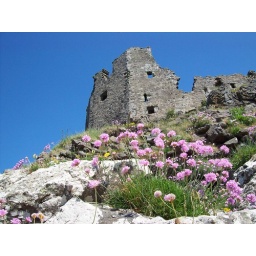
Some spring flowers at the beach below the castle at Dunure.